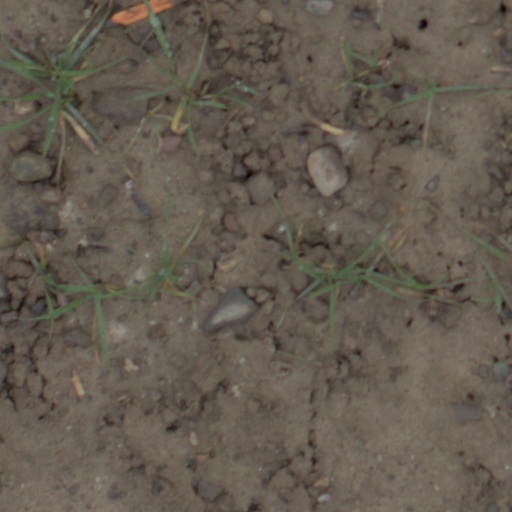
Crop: wheat